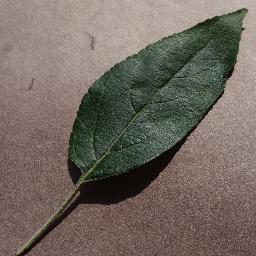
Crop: apple
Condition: healthy